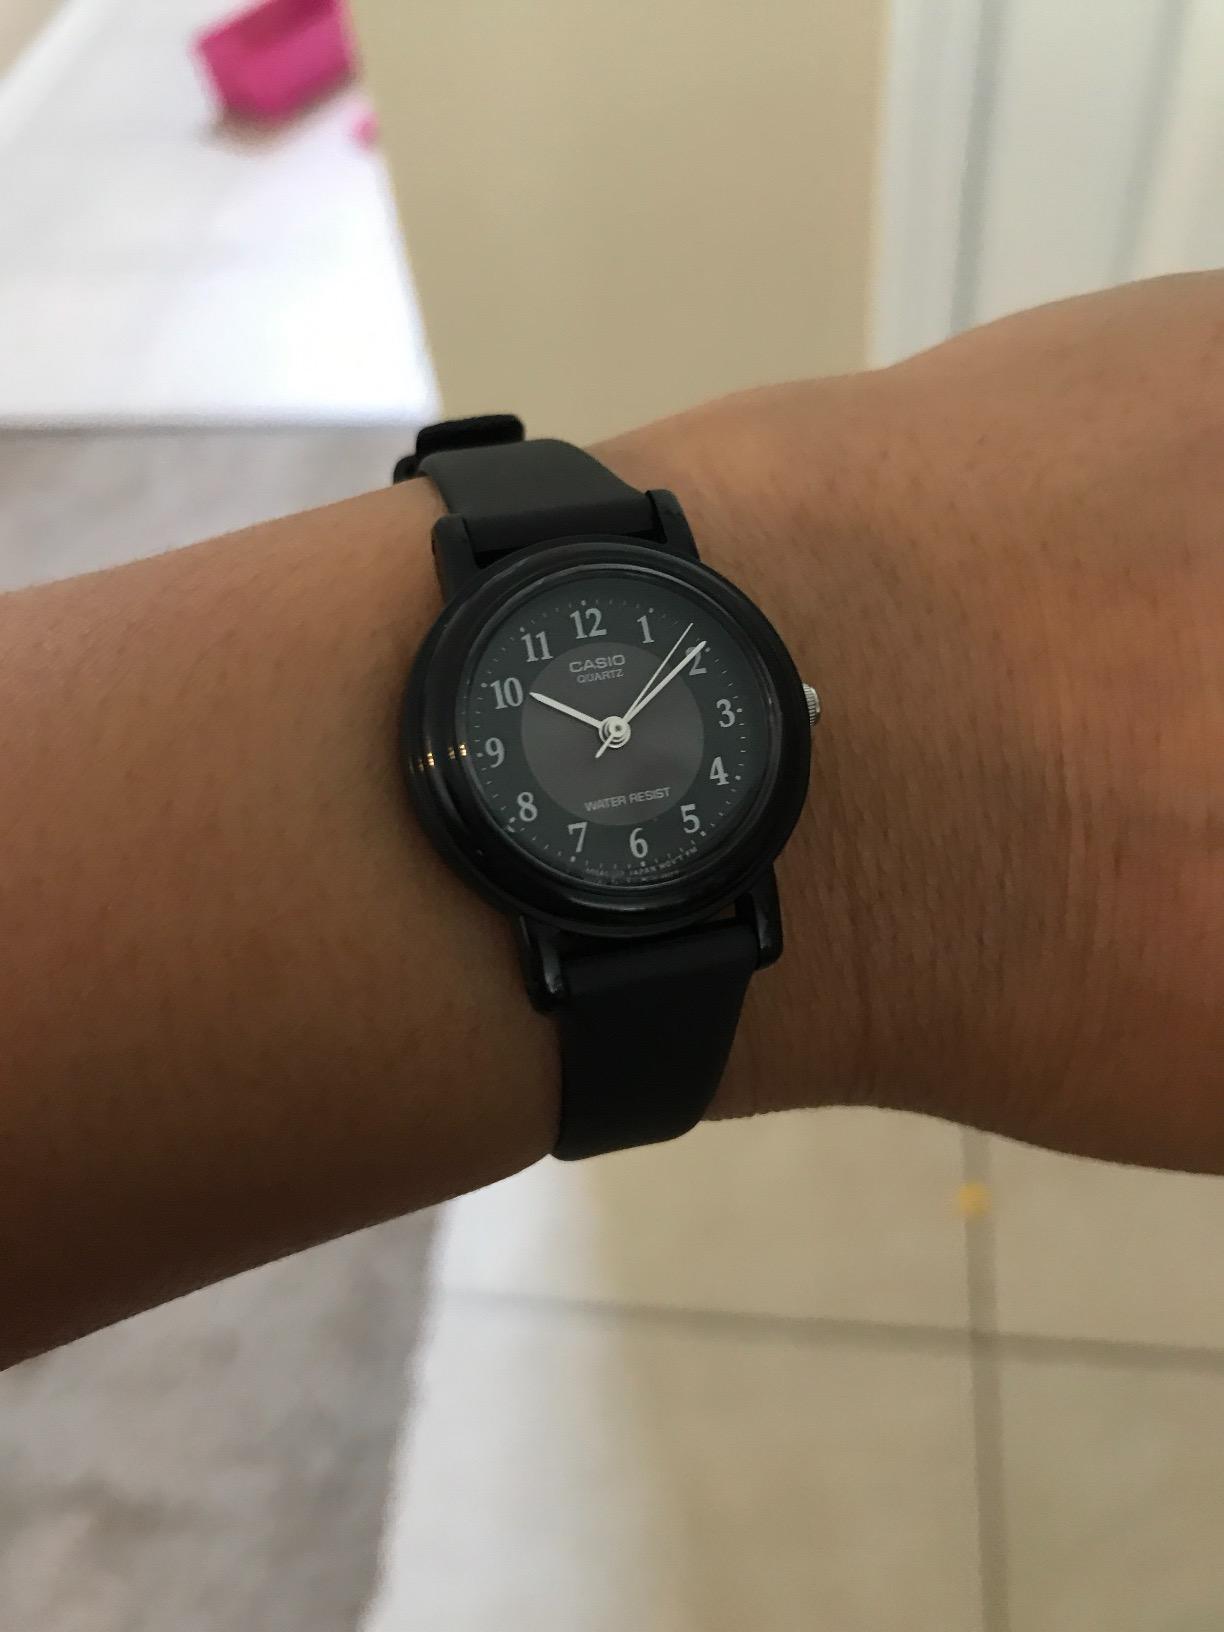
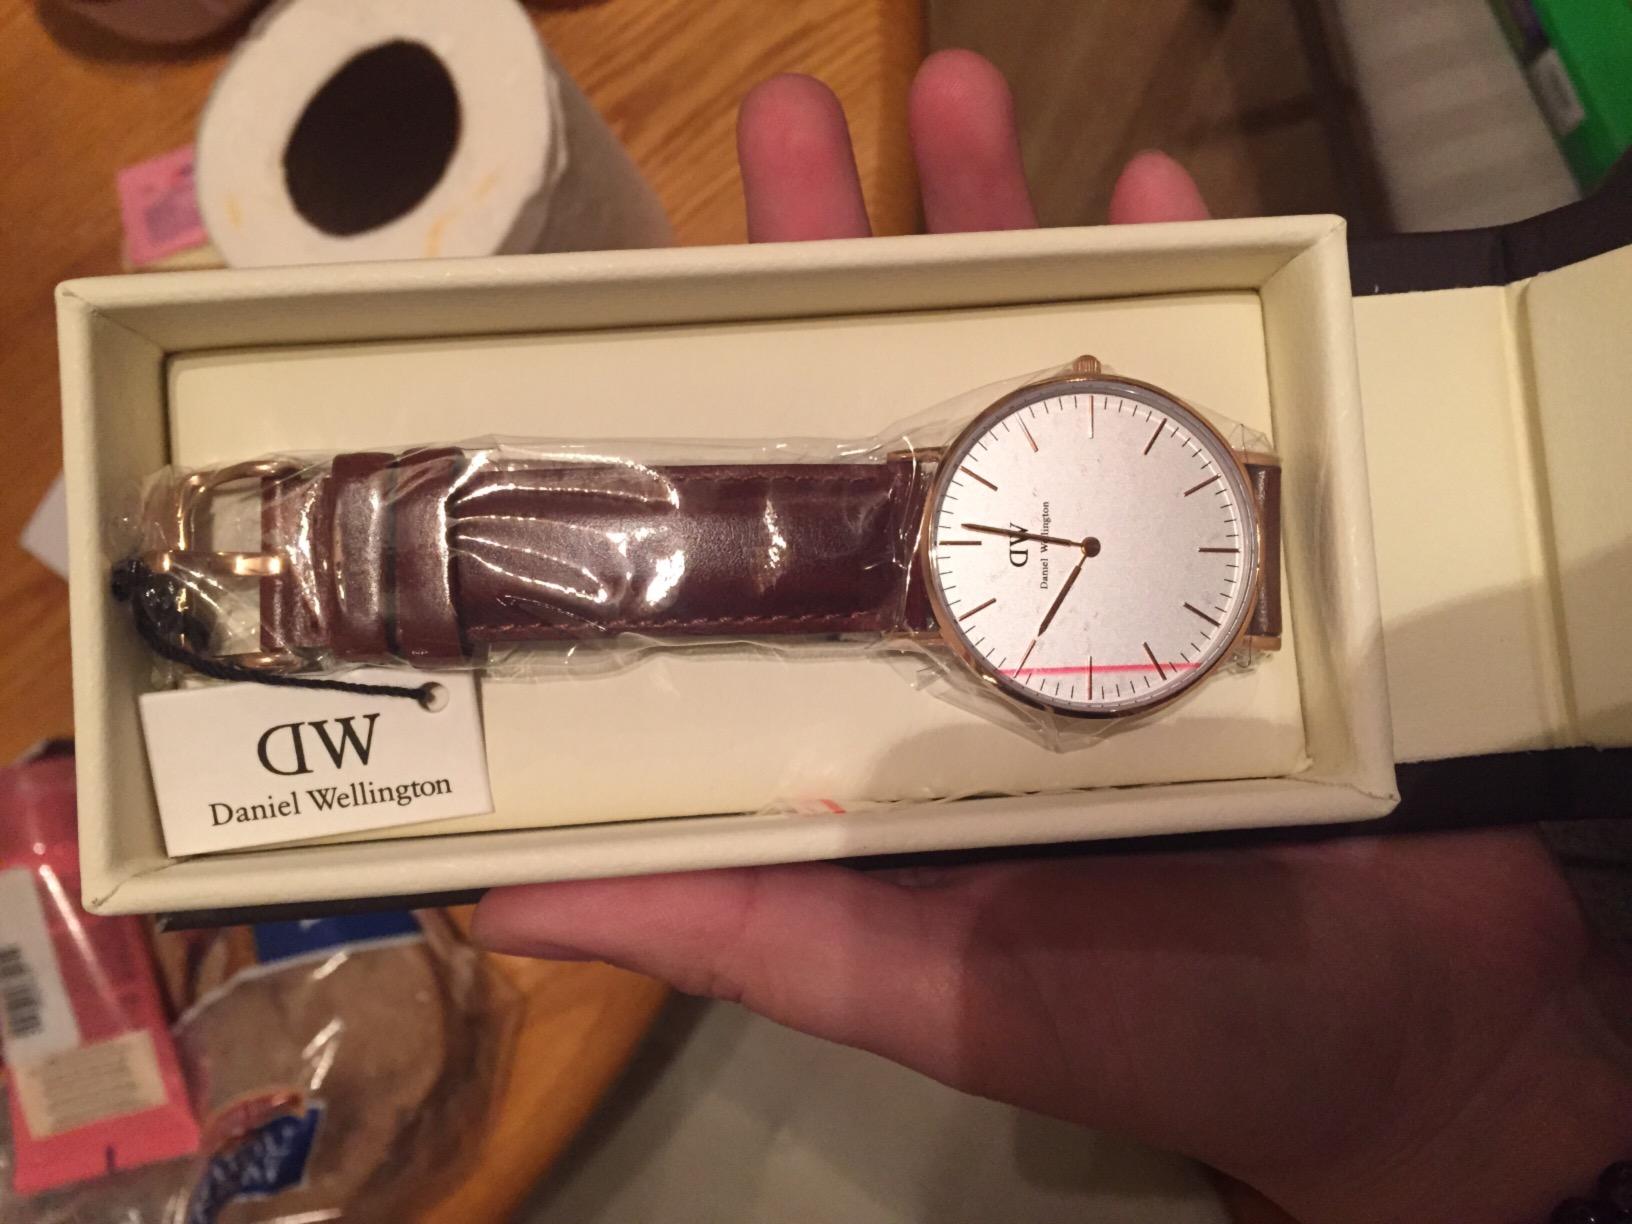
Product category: accessories_watch
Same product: no